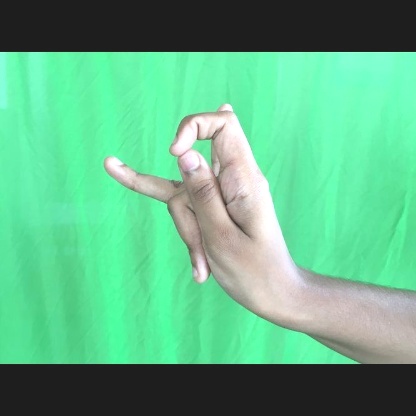
Mudra: Katakamukha